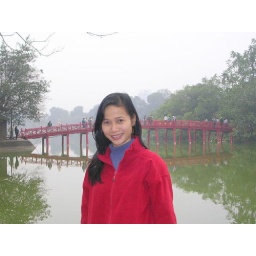
Lady in red in front of the red bridge